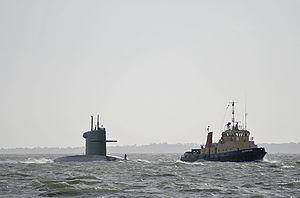
La classe Walrus est une classe de sous-marins d'attaque à propulsion classique en service dans la Marine royale néerlandaise depuis 1990. Au nombre de quatre, ils portent chacun le nom d'un mammifère marin : Walrus, Zeeleeuw, Dolfijn, Bruinvis.